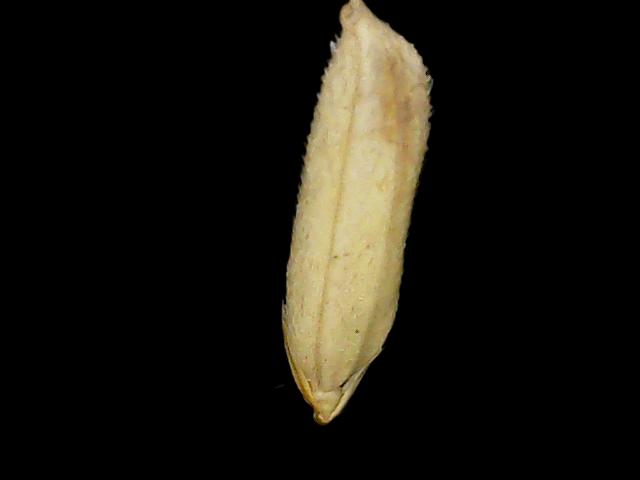
Rice variety: Binadhan14